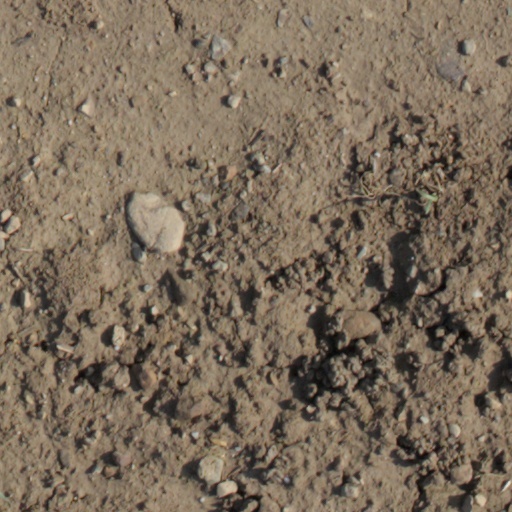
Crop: wheat